Choking Man

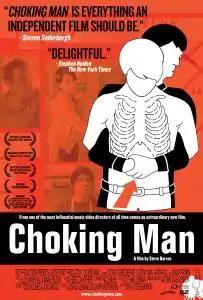
"Choking Man" Theatrical Poster

Choking Man is a 2006 drama film, written and directed by Steve Barron. The film stars Octavio Gómez Berríos and Eugenia Yuan.